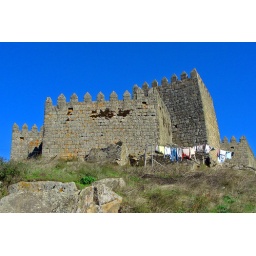
It seemed a little bit inconguous to see laundry hanging out to dry beside the castle walls of Trancosa.